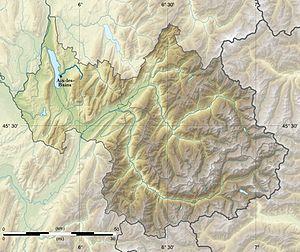
Carte physique du département de la Savoie, France, montrant le cours de la rivière Sierroz, destinée à la géolocalisation. Échelle
Le Sierroz est une rivière située en France dans le département de la Savoie en région Auvergne-Rhône-Alpes.
Grésy-sur-Aix, localement nommée Grésy, est une commune française située dans le département de la Savoie en région Auvergne-Rhône-Alpes.